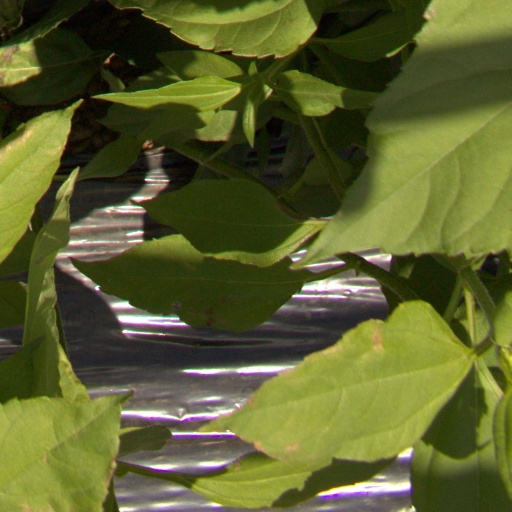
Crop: Jerusalem artichoke